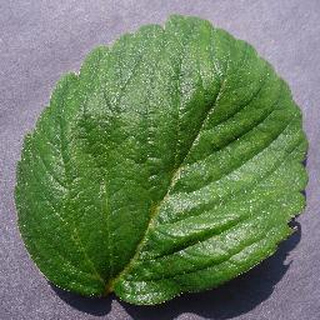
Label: healthy_strawberry